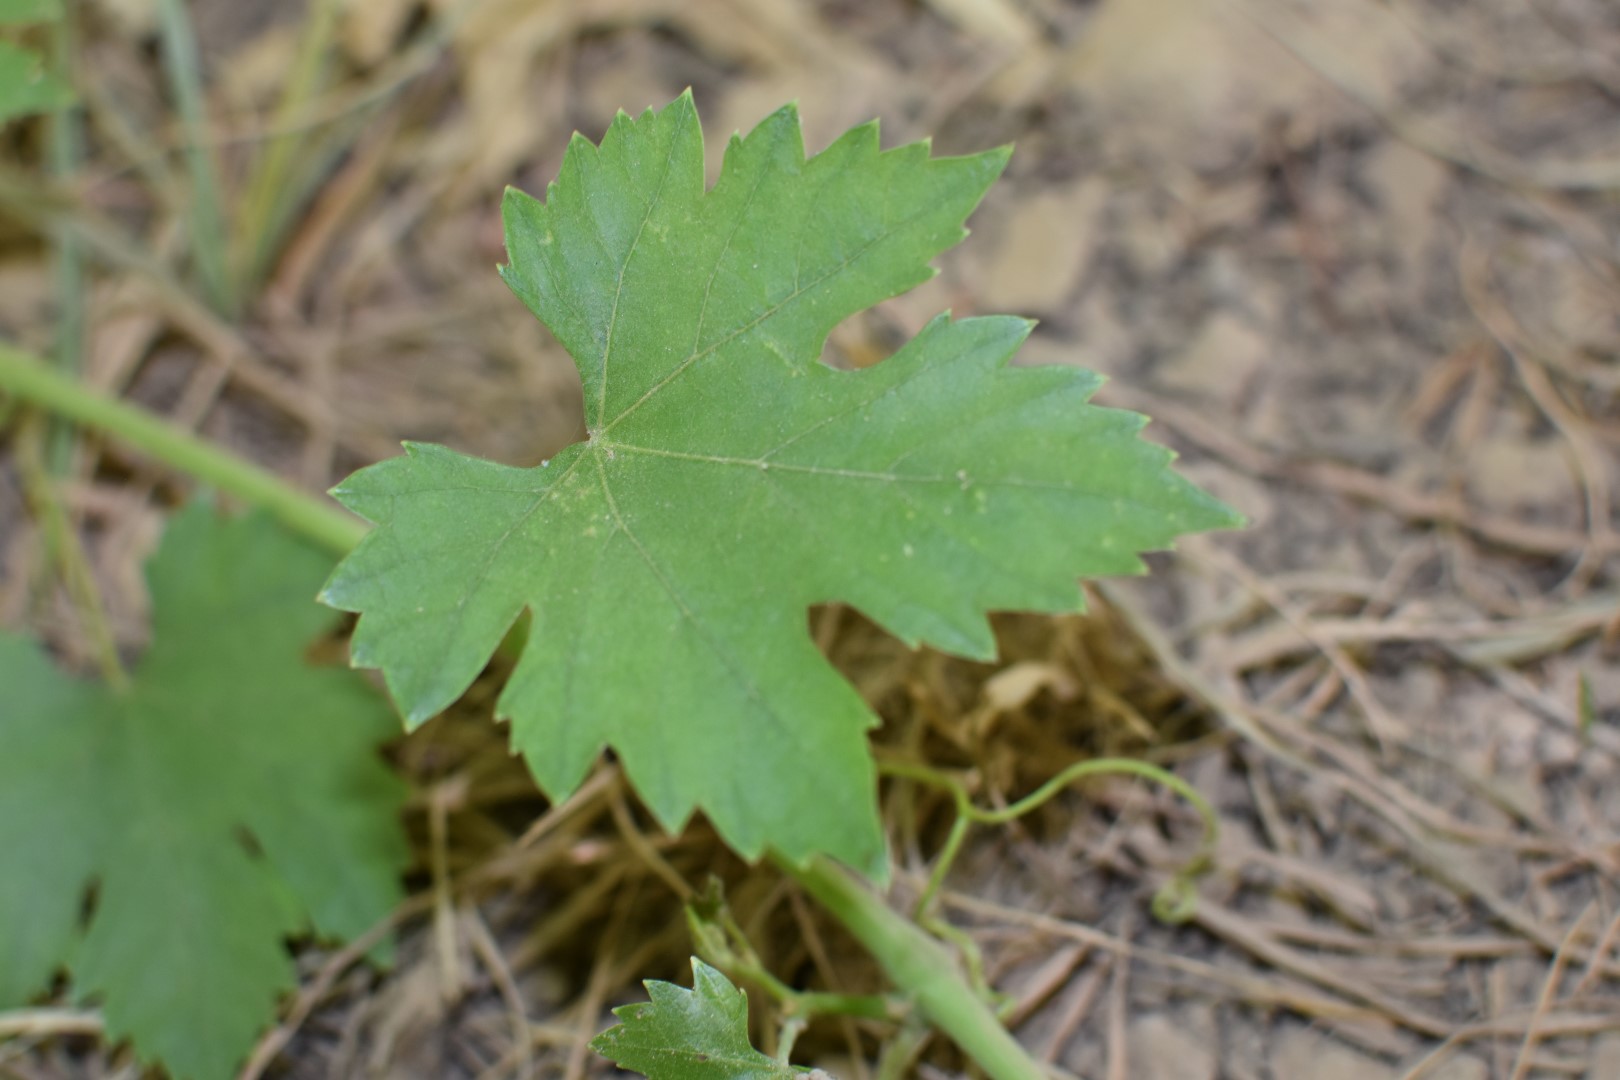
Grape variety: Riasi